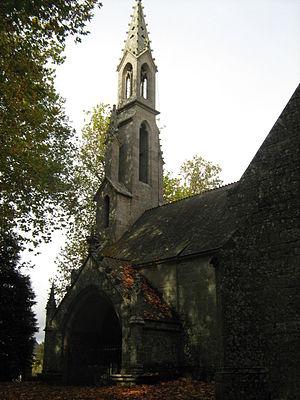
Porche et clocher de la chapelle Saint-Michel, Le Sourn This building is indexed in the Base Mérimée, a database of architectural heritage maintained by the French Ministry of Culture,
Pour des raisons de taille de la page, la liste des chapelles du Morbihan a été scindée en deux, suivant les initiales des communes où se situent ces monuments :